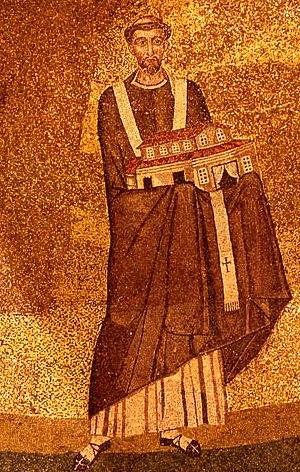
Honorius Iᵉʳ, né en Campanie à une date inconnue et mort à Rome le 12 octobre 638, fut pape de 625 à 638.